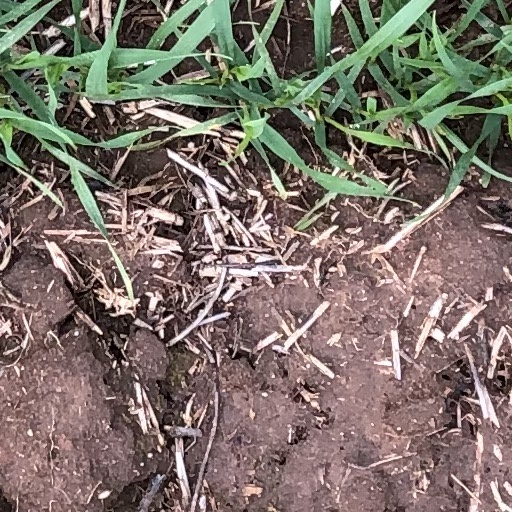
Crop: wheat